Dave Brat

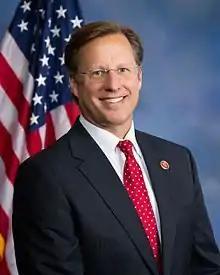
Official portrait, 2015

David Alan Brat (born July 27, 1964) is an American politician and academic who served as the U.S. representative for Virginia's 7th congressional district from 2014 to 2019. A member of the Republican Party, he was first elected in 2014 after successfully primarying House Majority Leader Eric Cantor. Brat narrowly lost re-election in 2018 to Democrat Abigail Spanberger.